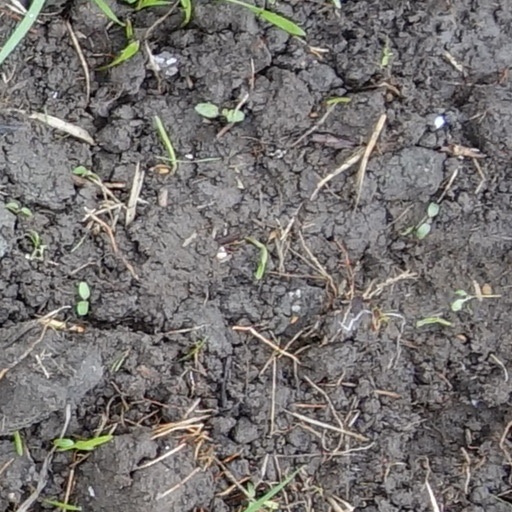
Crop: wheat